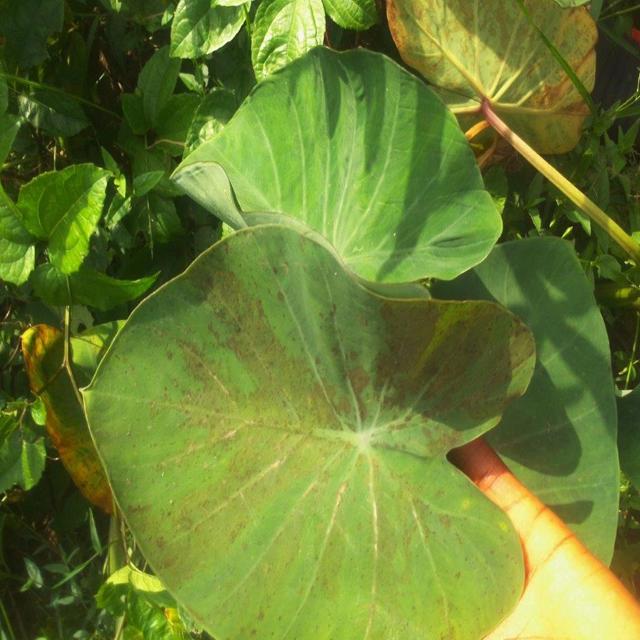
Label: Early_Blight